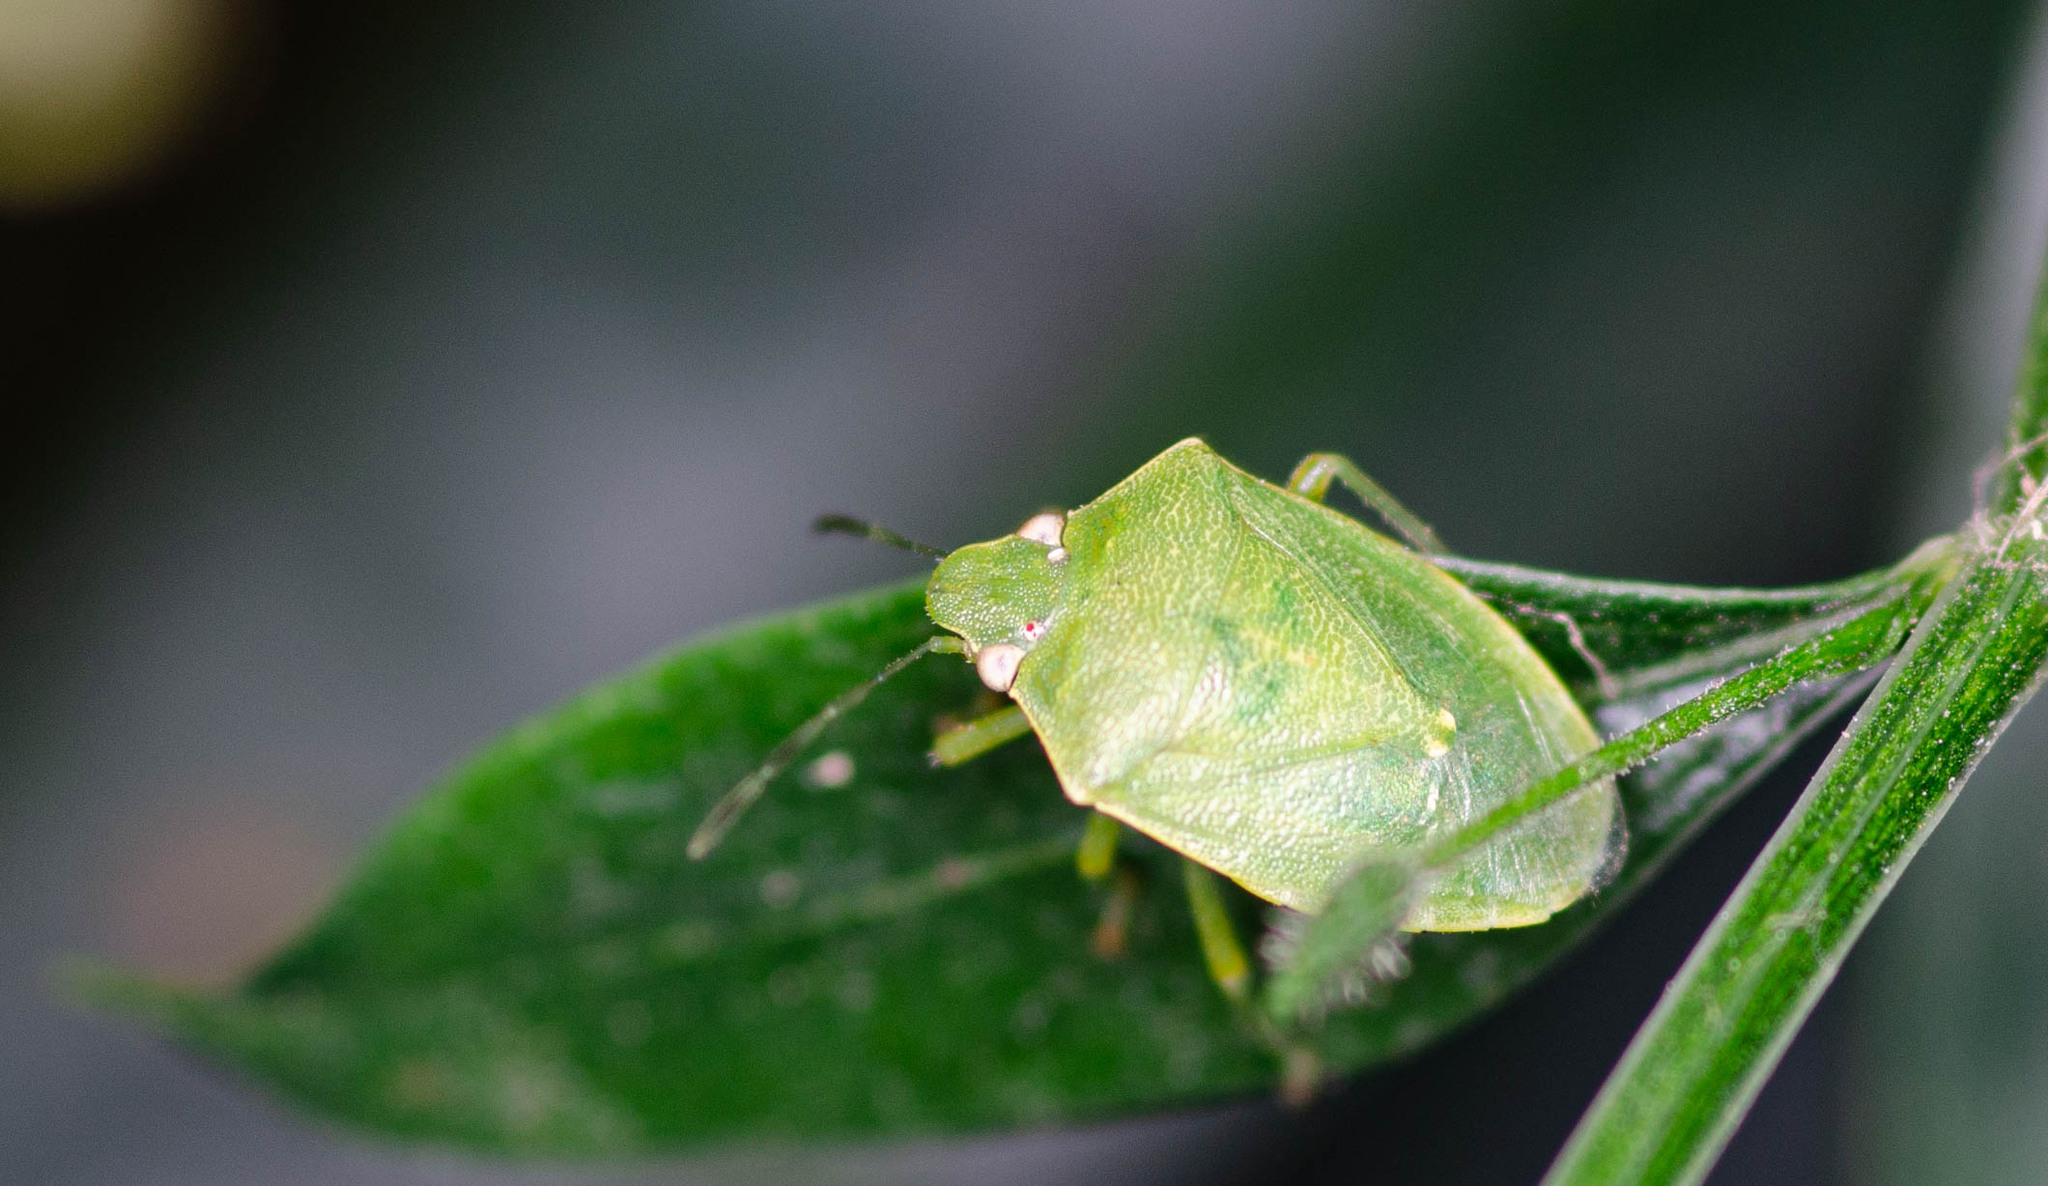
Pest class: stink_bug